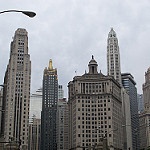
Scene: Outdoor